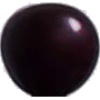
Label: cherry_wax_black